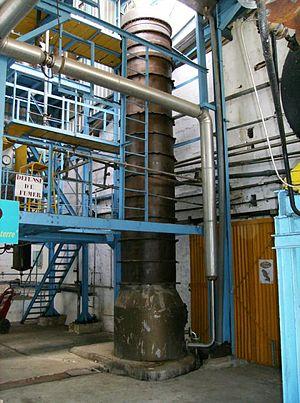
Le rhum agricole initialement appelé rhum z'habitant aux Antilles françaises, est un alcool de canne, produit par fermentation et distillation du jus de la canne à sucre, le vesou. Il est distillé dans certains pays des Antilles et de l'Amérique latine, ainsi qu'à l'île de La Réunion, l'île Maurice dans l'océan Indien mais aussi en Asie du Sud-Est. Le rhum agricole de la Martinique est le seul à bénéficier d'une AOC.